Daniel Bessa

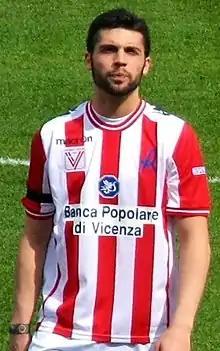
Bessa lining up for Vicenza in 2013

Daniel Sartori Bessa (born 14 January 1993) is a Brazilian footballer who plays as a midfielder for Emirati club Al-Ittihad. He was called up to the Italy national under-18 football team.